Oak Grove School (Prairieville, Alabama)

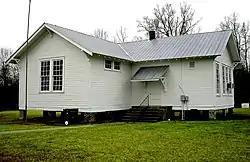

The Oak Grove School is a historic Rosenwald School building in rural Hale County, Alabama, United States. It was built to the designs of Samuel Smith in 1925 to serve the local African American community. The money to build the school was provided by the Julius Rosenwald Fund. The school was listed on the National Register of Historic Places on March 3, 1998, as a part of The Rosenwald School Building Fund and Associated Buildings Multiple Property Submission.